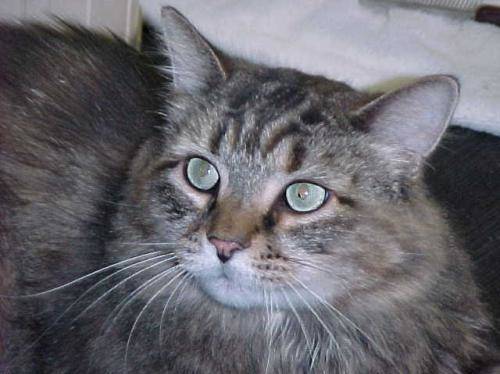
Label: cat